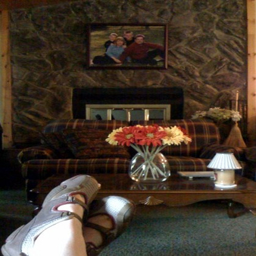
A view of a mans feet with a photo in the back.
Someones feet overlooking a table with flowers and a sofa.
A small couch sitting in front of a small coffee table.
A person with their feet propped up by a flower vase and couch.
A PICTURE OF SOMEONE WITH THEIR FEET UP IN A LIVING ROOM